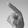
ASL letter: P